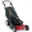
Label: lawn_mower